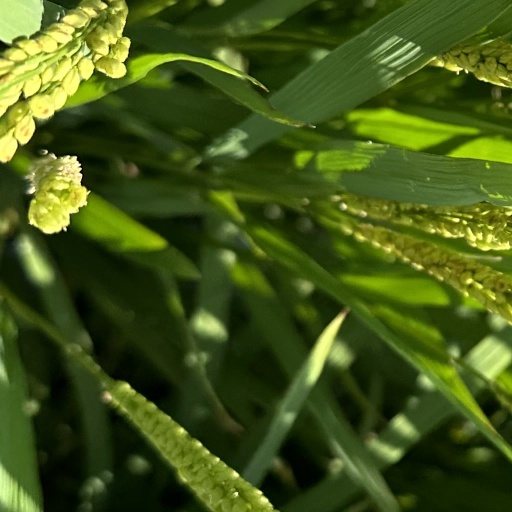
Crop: rice